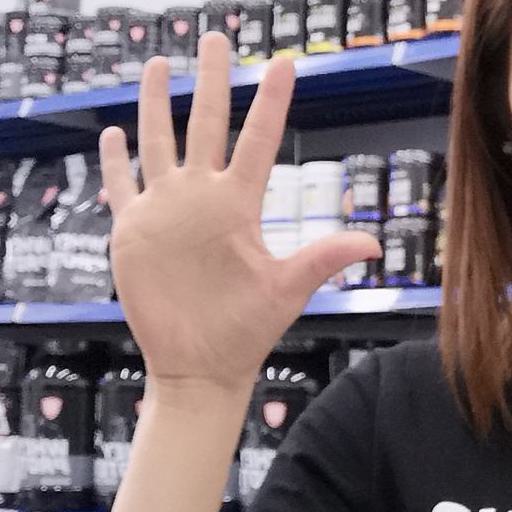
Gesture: palm